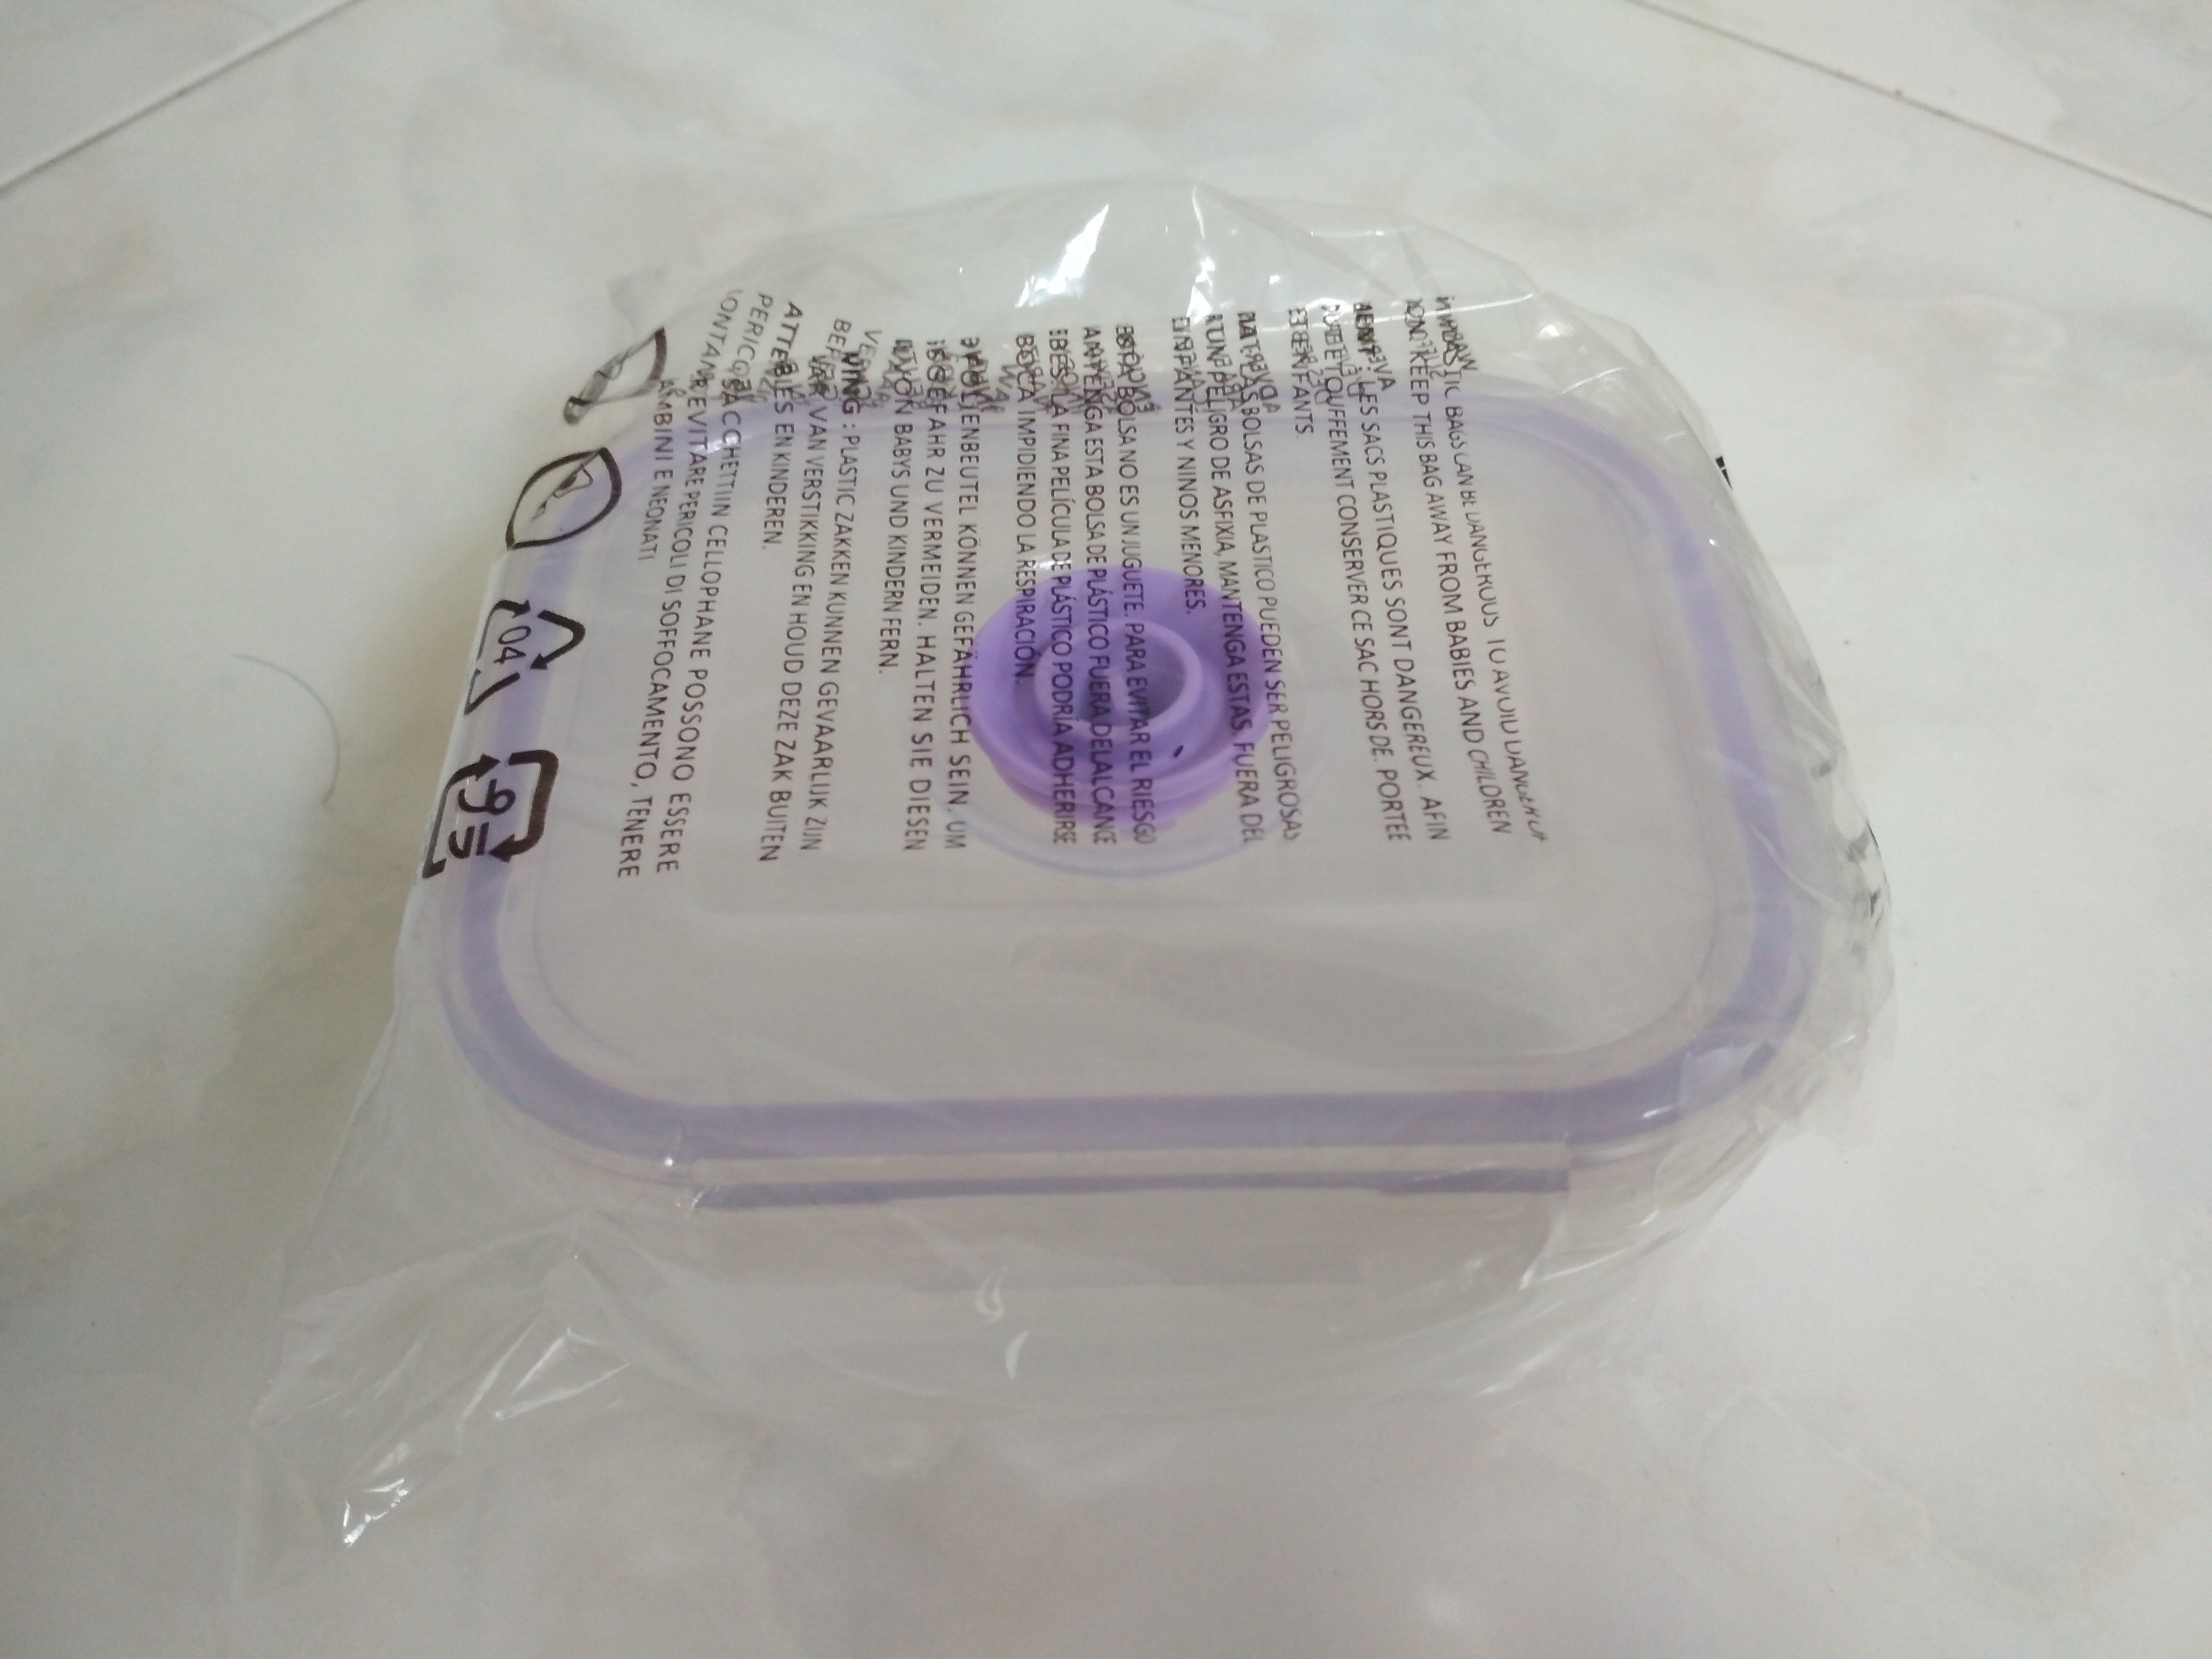
testing, rectangle, plastic, fashion accessory, font, magenta, chemical compound, transparency, plastic wrap, Packing materials, cuisine, handwriting, stain, circle, icing, ingredient